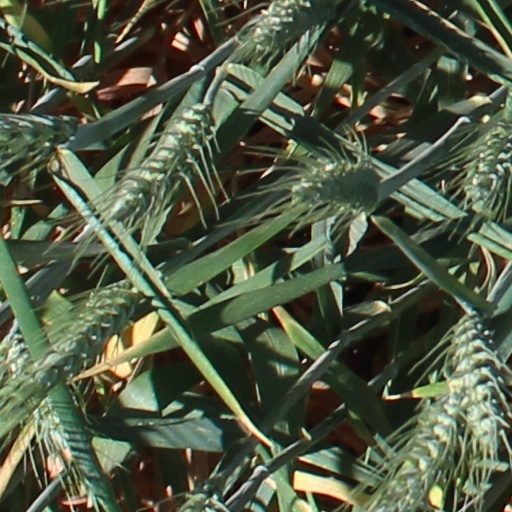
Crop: wheat